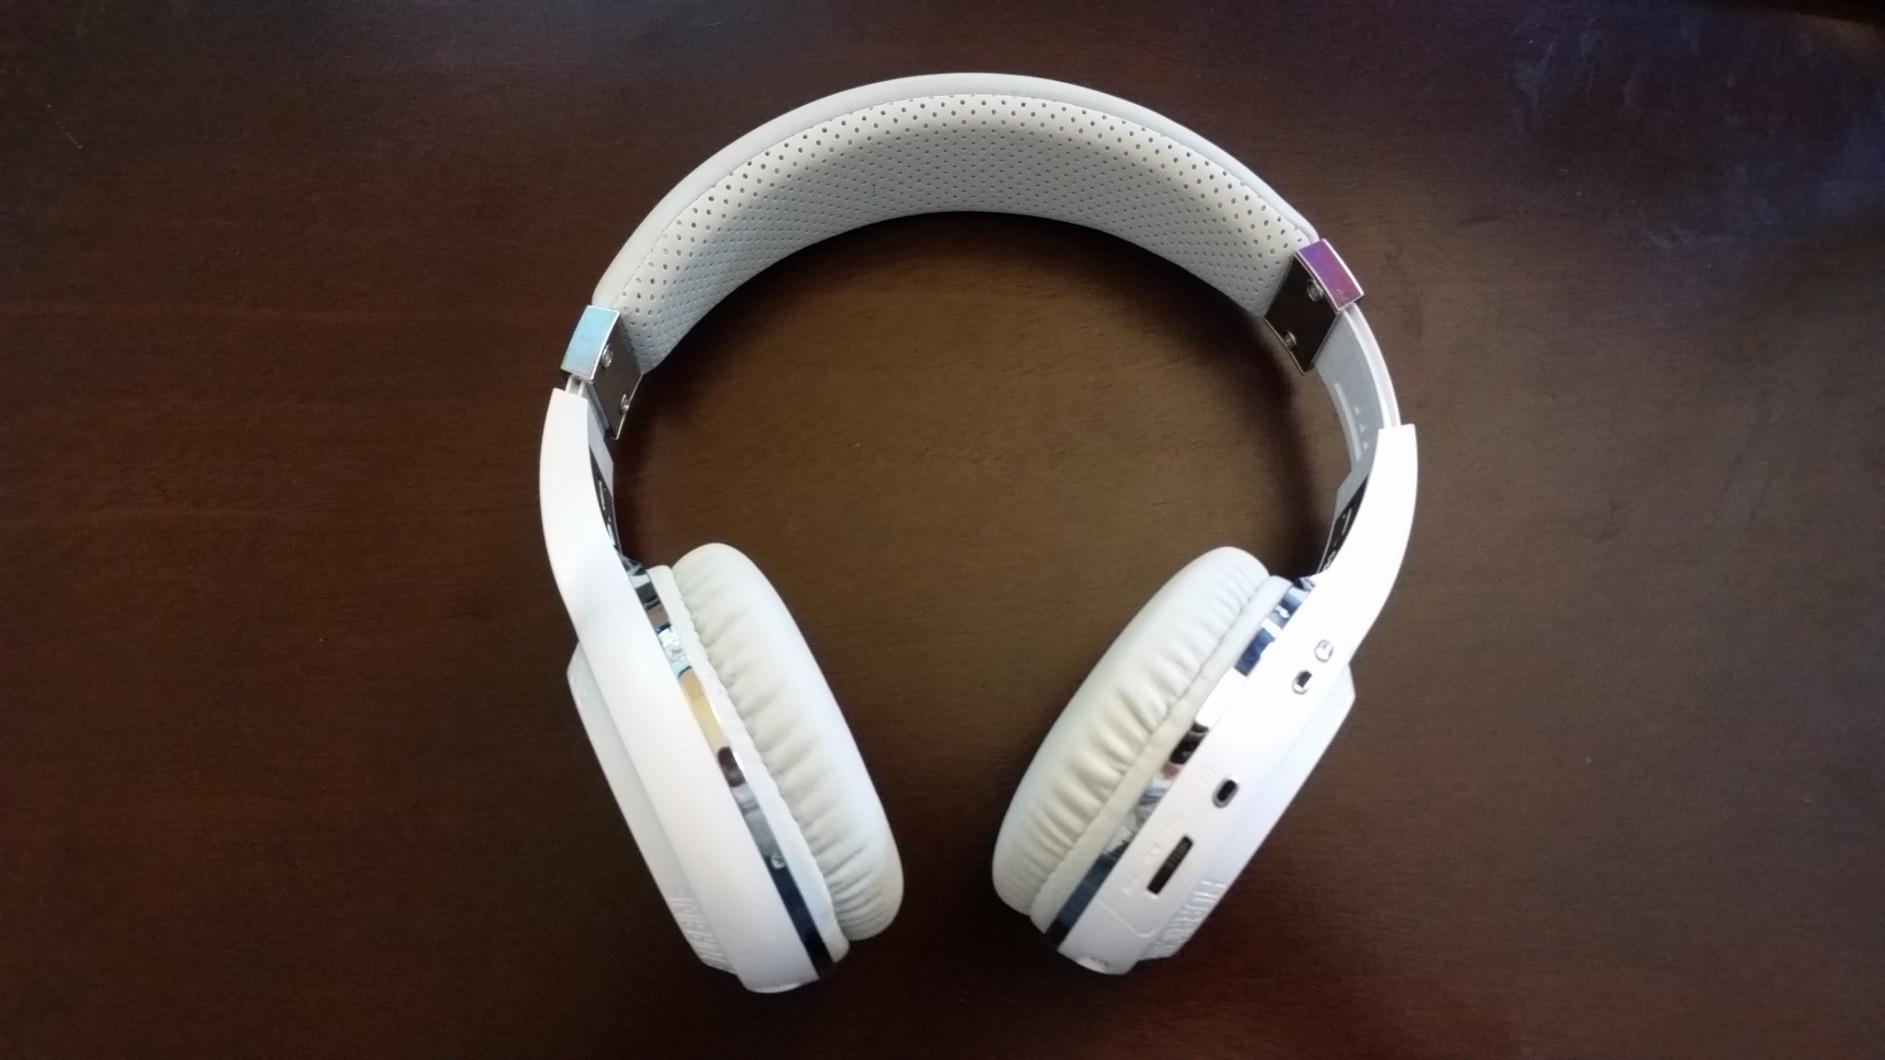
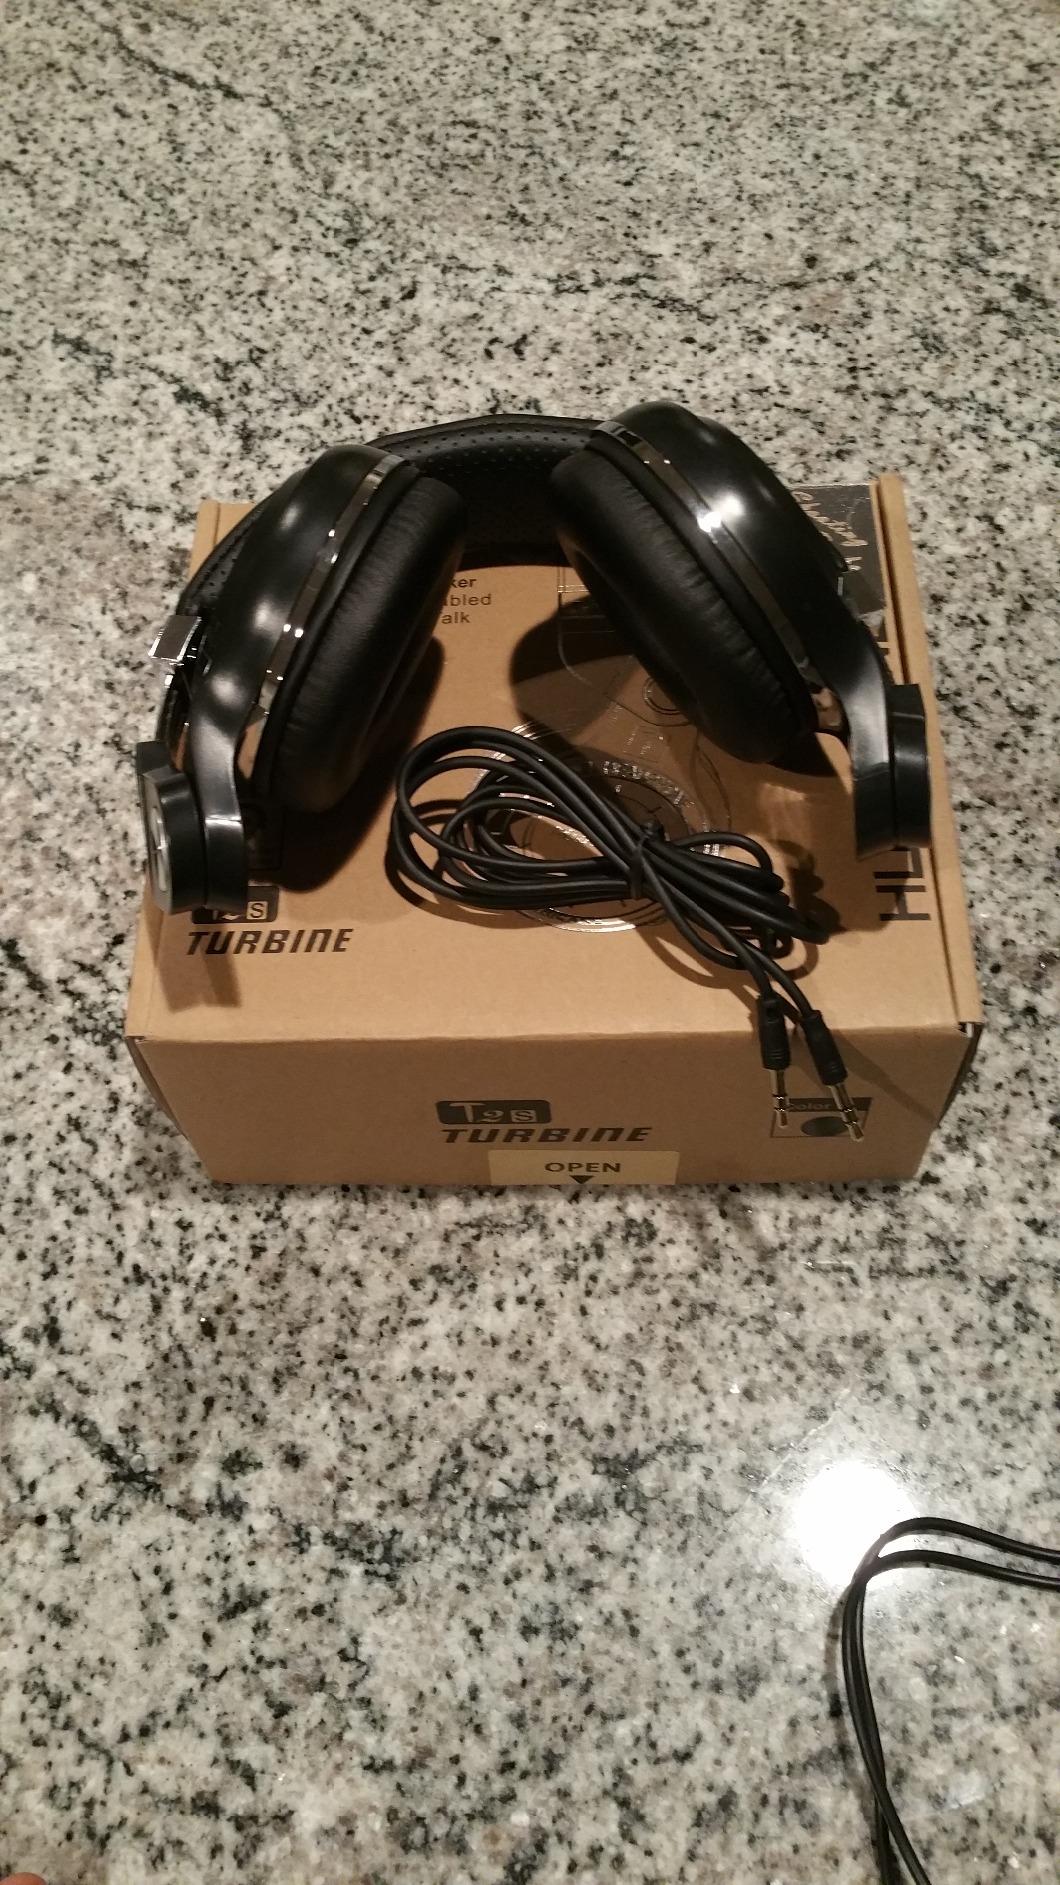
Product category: headphones
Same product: no